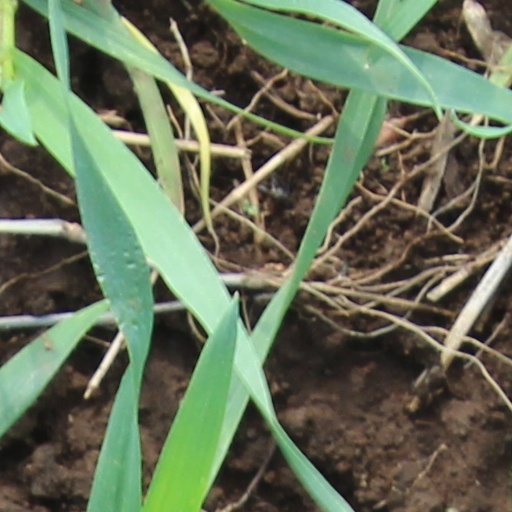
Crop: wheat